FriulAdria

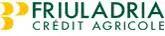
FriulAdria old logo

However, after the merger of Intesa with Sanpaolo IMI in 2007, one the major shareholder of the new entity, Crédit Agricole, parted away from Intesa Sanpaolo by decreasing its share holding, as well as increased the participation in Italy directly by acquiring Cariparma and FriulAdria from Intesa Sanpaolo, as well as an additional 202 former Banca Intesa branches. After a complex transaction, FriulAdria major shareholder was Cariparma, for 78.68% shares, which in turn Crédit Agricole S.A. indirectly controlling 59.01% interests on FriulAdria. FriulAdria received 29 branches out of aforementioned 202. The disinvestment was also a prevention of a monopoly market share, as stated by the Italian Competition Authority (AGCM), due to the extensive network of Cassa di Risparmio del Friuli Venezia Giulia (ex-C.R. Udine and C.R. Gorizia), a former Sanpaolo IMI subsidiary and now Intesa Sanpaolo.